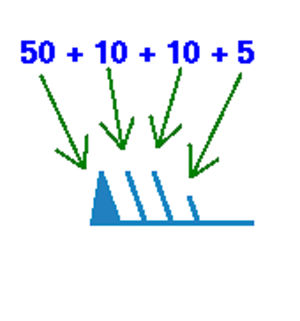
Pointage des vents en météorologie avec des barbules
Le barbule et la hampe de vent sont des symboles pour indiquer la force et la direction du vent sur une carte météorologique. La hampe est une courte ligne droite dont une extrémité touche le cercle de la station météorologique et représente la direction d'où souffle le vent. Les barbules sont des traits ou des fanions qui sont placés sur la hampe afin de décrire simplement la force du vent. Il est à noter que le vent pointé par ces symboles représente le vent soutenu à la station, tel que mentionné dans un bulletin comme le METAR, et ne comprend pas les rafales.